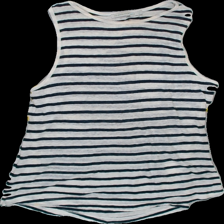
View: front
Type: Tank top
Category: Ladies
Brand: Not Applicable
Colors: Multicolor, White, Blue
Material: 100% cotton
Cut: C-collar
Size: S
Season: All
Trend: No trend
Stains: Yes
Damage: 0
Price range: 50-100
Recommended usage: Export